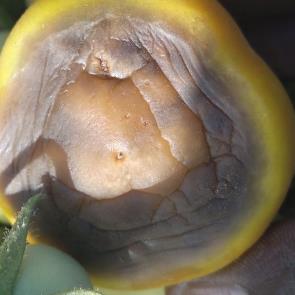
Crop: Tomato
Condition: blossom-end-rot-d